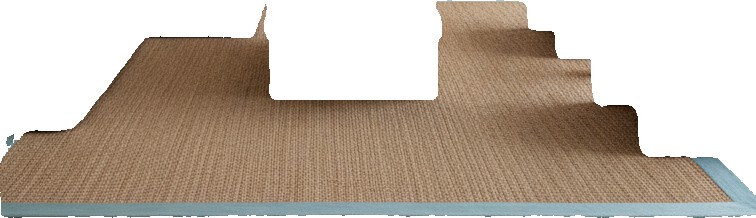
Surface category: rug